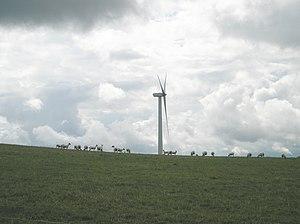
Gentioux-Pigerolles [ ʒãsju piʒəʁɔl] est une commune française située dans le département de la Creuse en région Nouvelle-Aquitaine. Sous l'Ancien Régime, le village appartenait au comté de la Marche.
Le secteur de l'énergie éolienne en France a pris progressivement de l'importance : en 2019, sa part dans la production d'électricité du pays atteint 6,3 % et le taux de couverture moyen de la consommation par la production d’origine éolienne a été de 7,2 % contre 5,9 % en 2018.